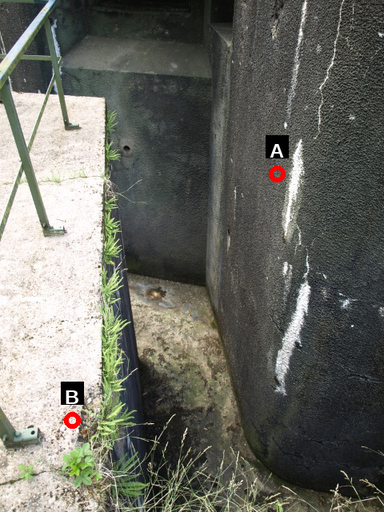
Question: Two points are circled on the image, labeled by A and B beside each circle. Which point is closer to the camera?
Select from the following choices.
(A) A is closer
(B) B is closer
Answer: B